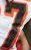
Number: 7